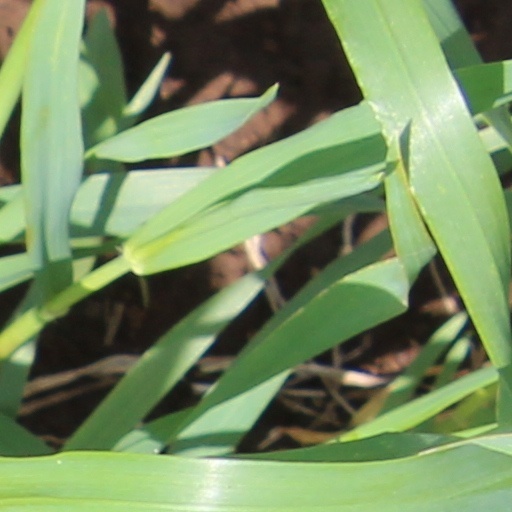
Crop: wheat